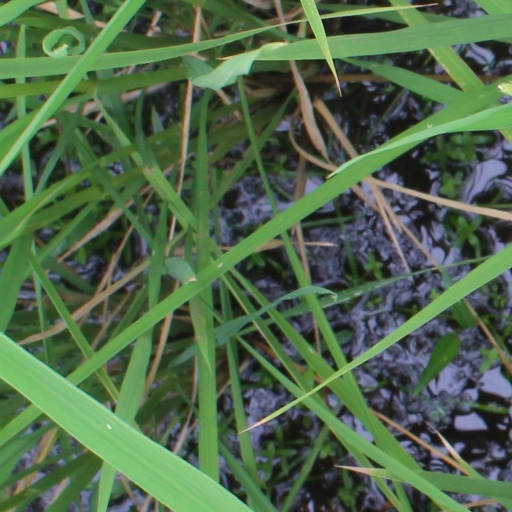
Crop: rice